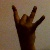
The image shows a hand gesture representing the number 8 in Indian Sign Language.